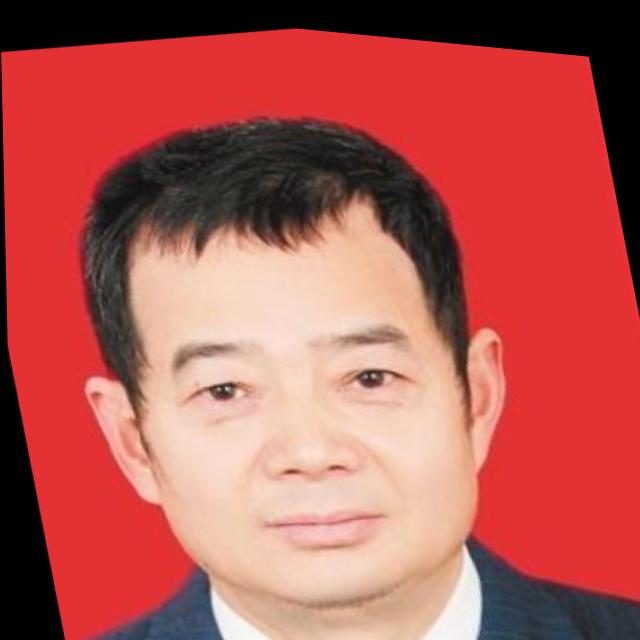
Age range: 45-64